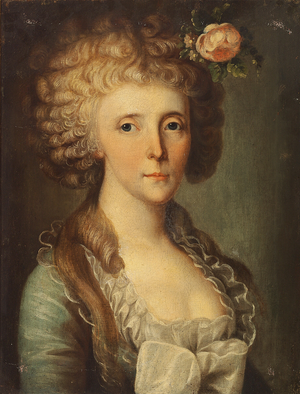
Christine Sophie von Gähler
Dette maleri - af ukendt oprindelse - cementerer udsagnet om Christine Sophie von Gählers skønhed.
Christine Sophie Ahlefeldt, gift von Gähler og grevinde von der Goltz var en dansk adelsdame.